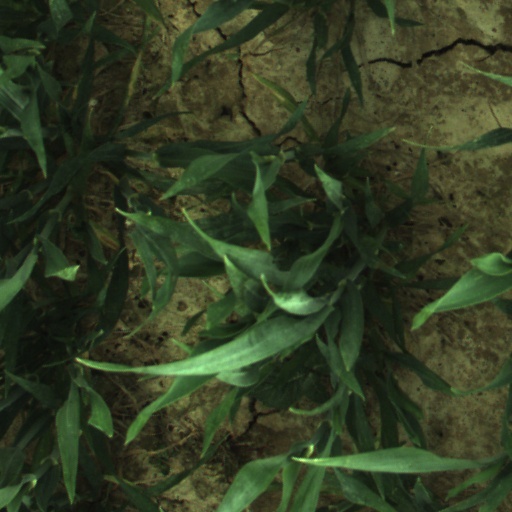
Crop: wheat